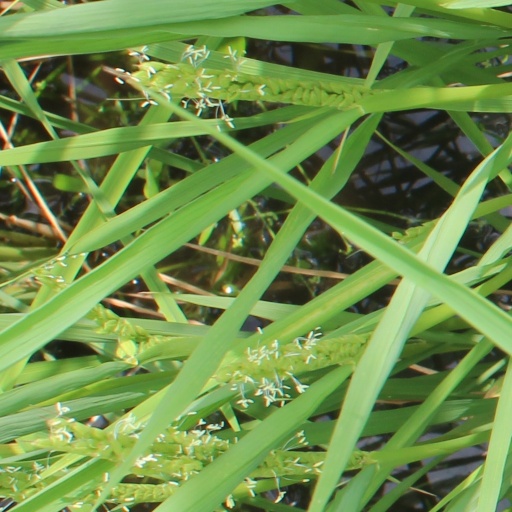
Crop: rice